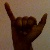
The image shows a hand gesture representing the letter 'Y' in Indian Sign Language.